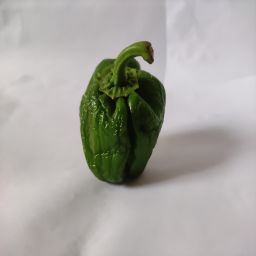
Crop: Bell Pepper
Quality: Ripe